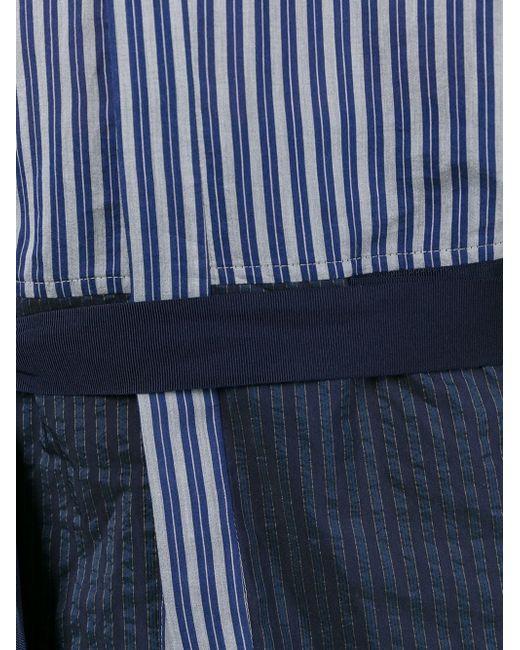
Streifenstoff in Blau für Hemden und Hosen